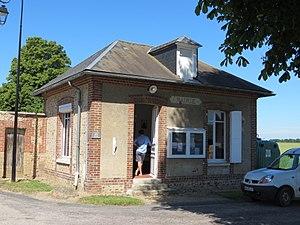
Mairie de Thuit
Le Thuit est une commune française située dans le département de l'Eure, en région Normandie.